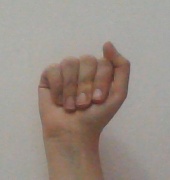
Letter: saad